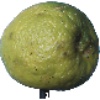
Label: limes